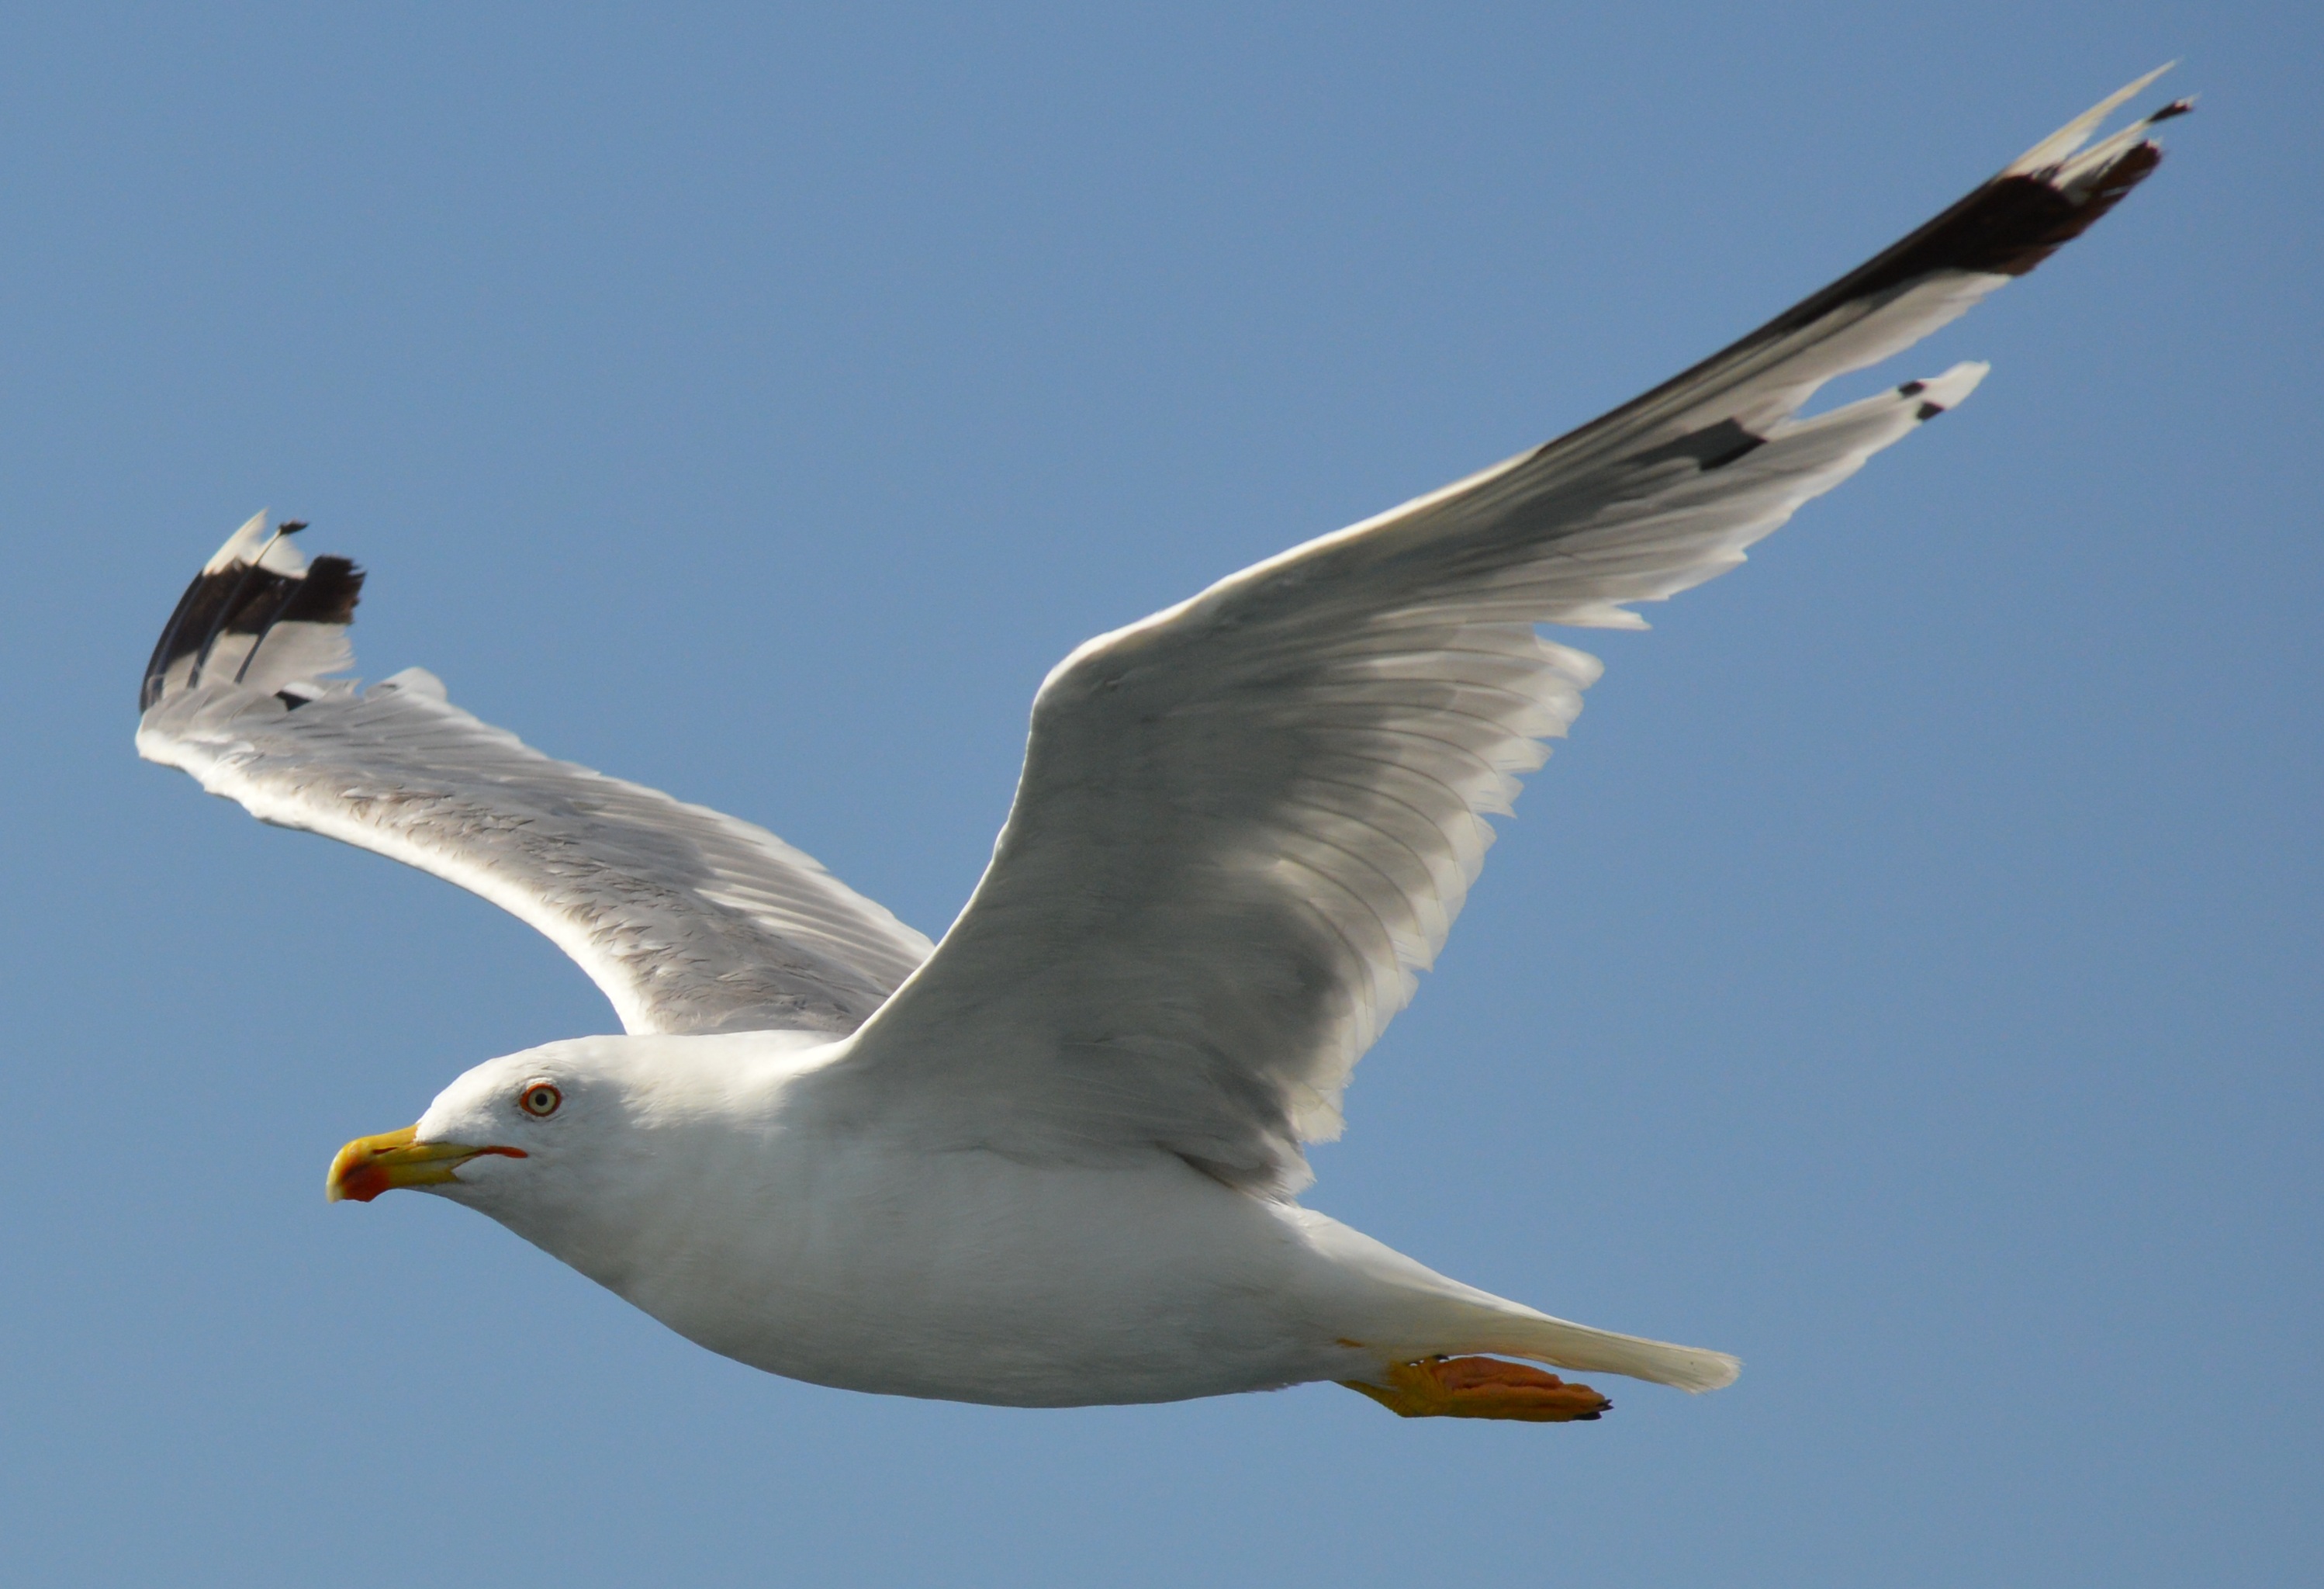
bird, wing, seabird, fly, gull, beak, flight, fauna, vertebrate, albatross, water bird, charadriiformes, european herring gull, great black backed gull